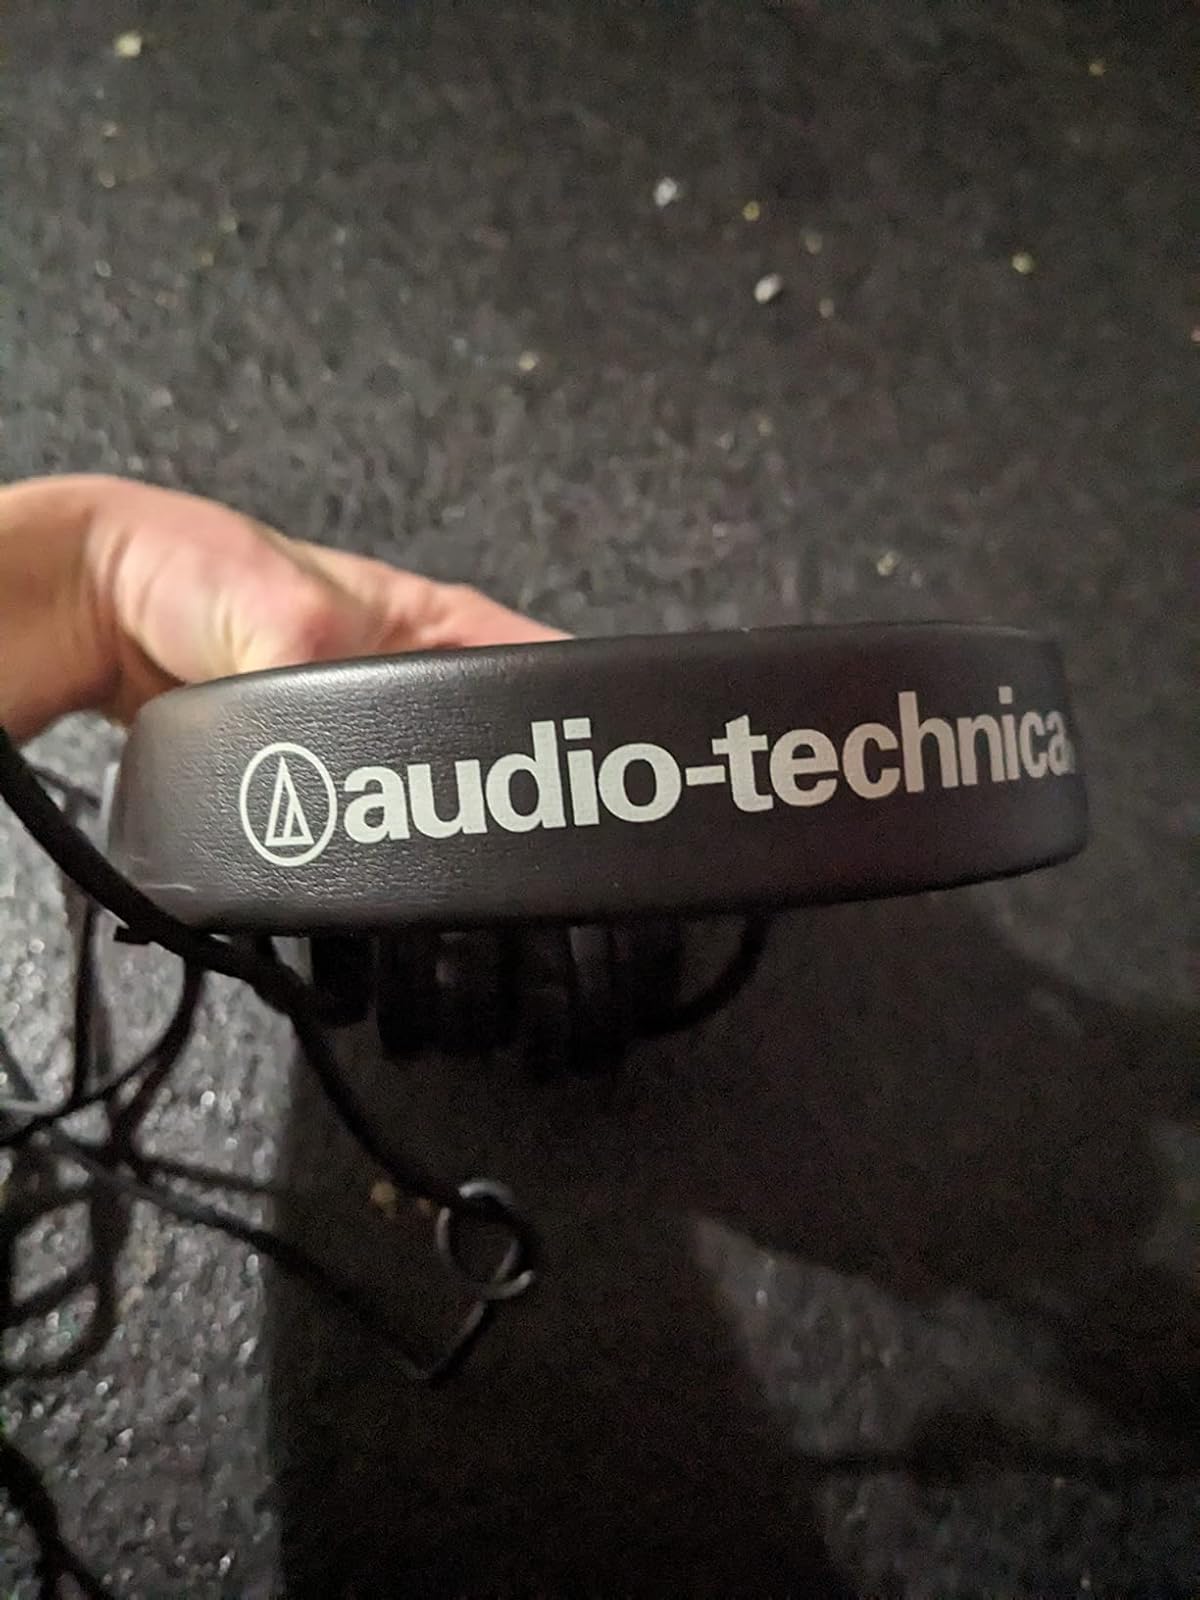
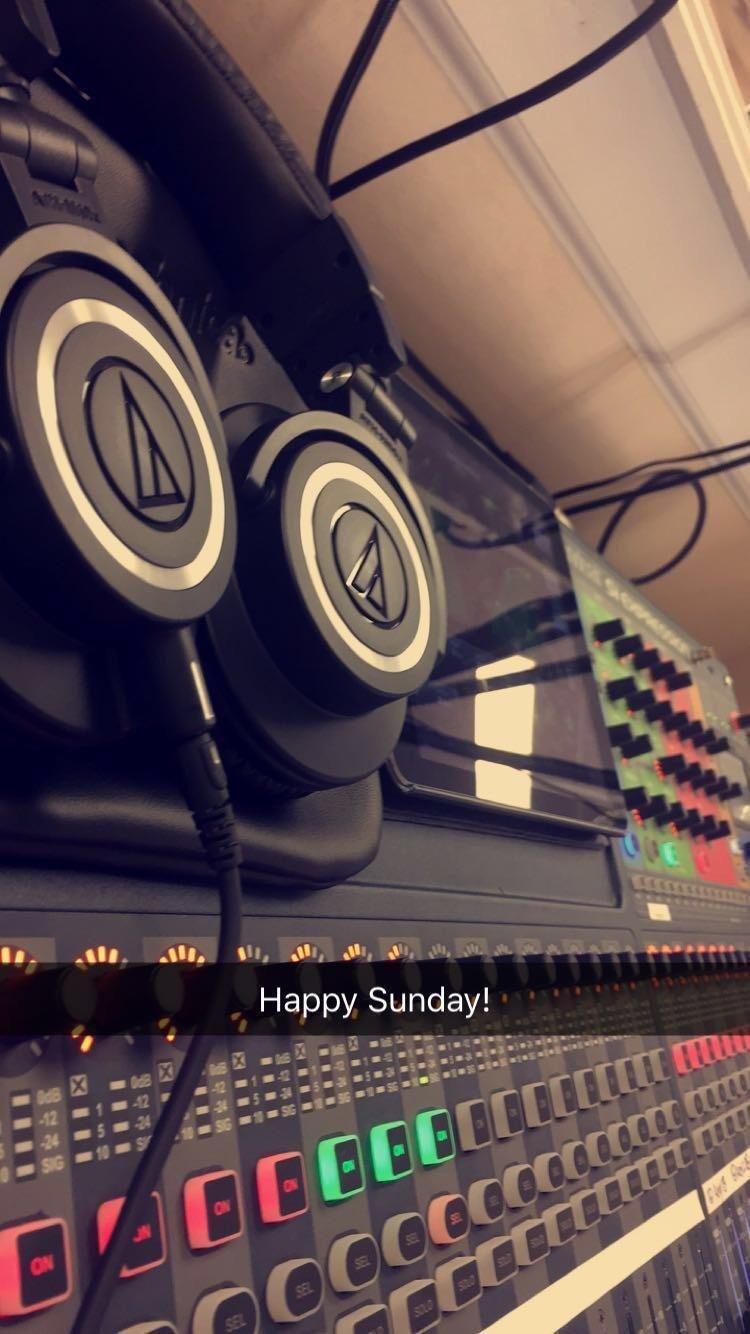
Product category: headphones
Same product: no